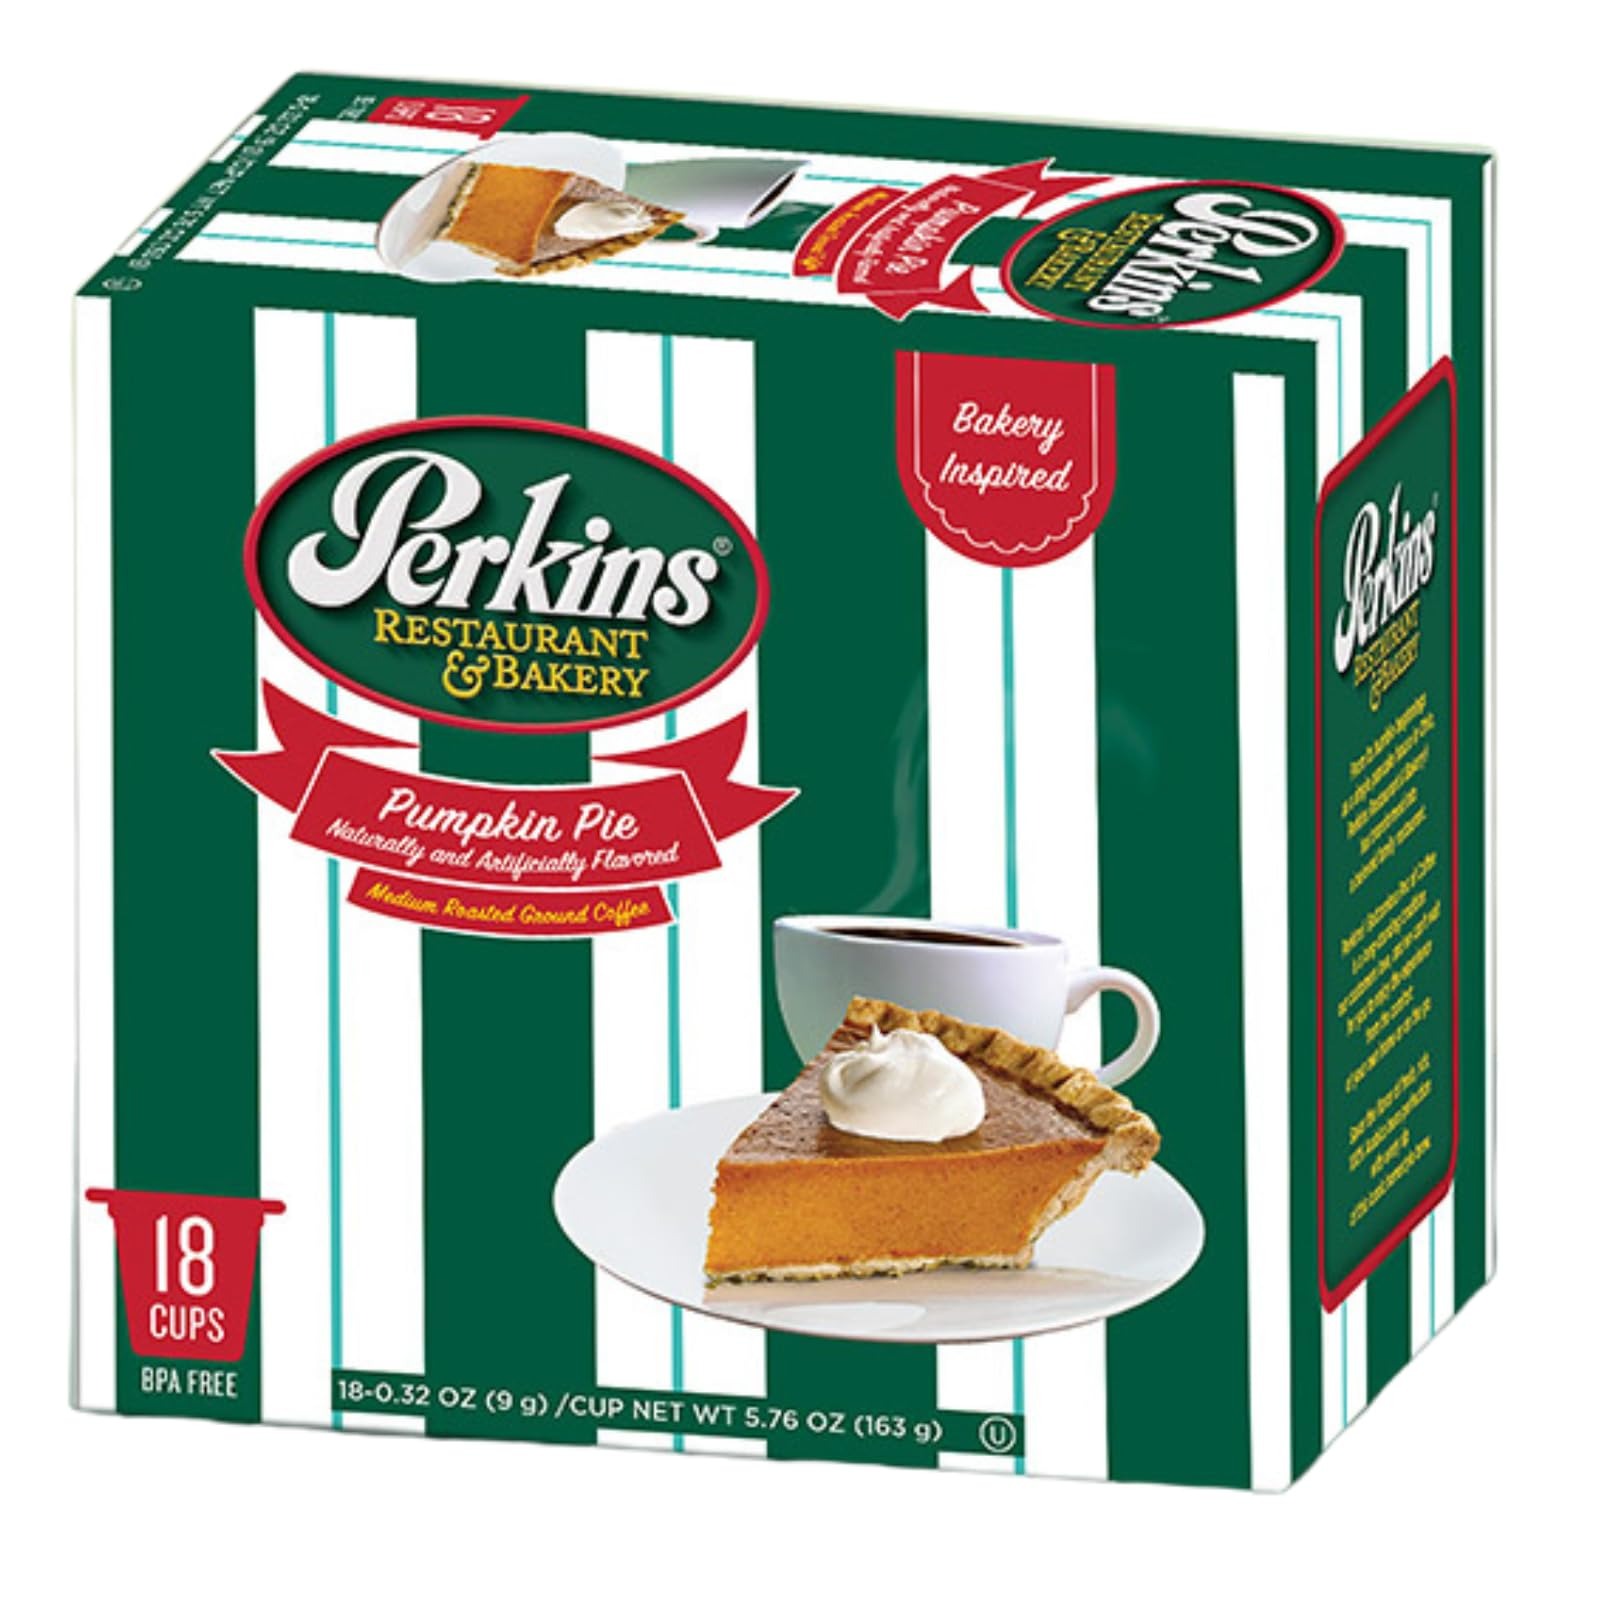
Item Name: Perkins Restaurant & Bakery Coffee Single Serve Cups (For Keurig) - 18 Count (Pumpkin Pie)
Bullet Point 1: For over three generations, the White Coffee family has been in the gourmet coffee business providing you with exceptional products. Their excellence in coffee roasting includes a wide range of quality products and is certified at the highest level of food safety and quality. This medium ground coffee blend is a small batch, made with 100% Arabica beans.
Bullet Point 2: PICK-ME-UP: Carefully roasted small batch blend for your first-morning sip or afternoon recharge
Bullet Point 3: BREWER: Compatible with Keurig K-Cup style coffee machines including 2.0 brewers
Bullet Point 4: QUALITY: Each cup of delicious house-blend coffee is made from 100% Arabica coffee beans. Each cup is BPA free.
Bullet Point 5: Container Type: Box
Product Description: For over three generations, the White Coffee family has been in the gourmet coffee business providing you with exceptional products. Their excellence in coffee roasting includes a wide range of quality products and is certified at the highest level of food safety and quality. This medium-ground coffee blend is small batch, made with 100% Arabica beans
Value: 18.0
Unit: Count

Price: 12.99